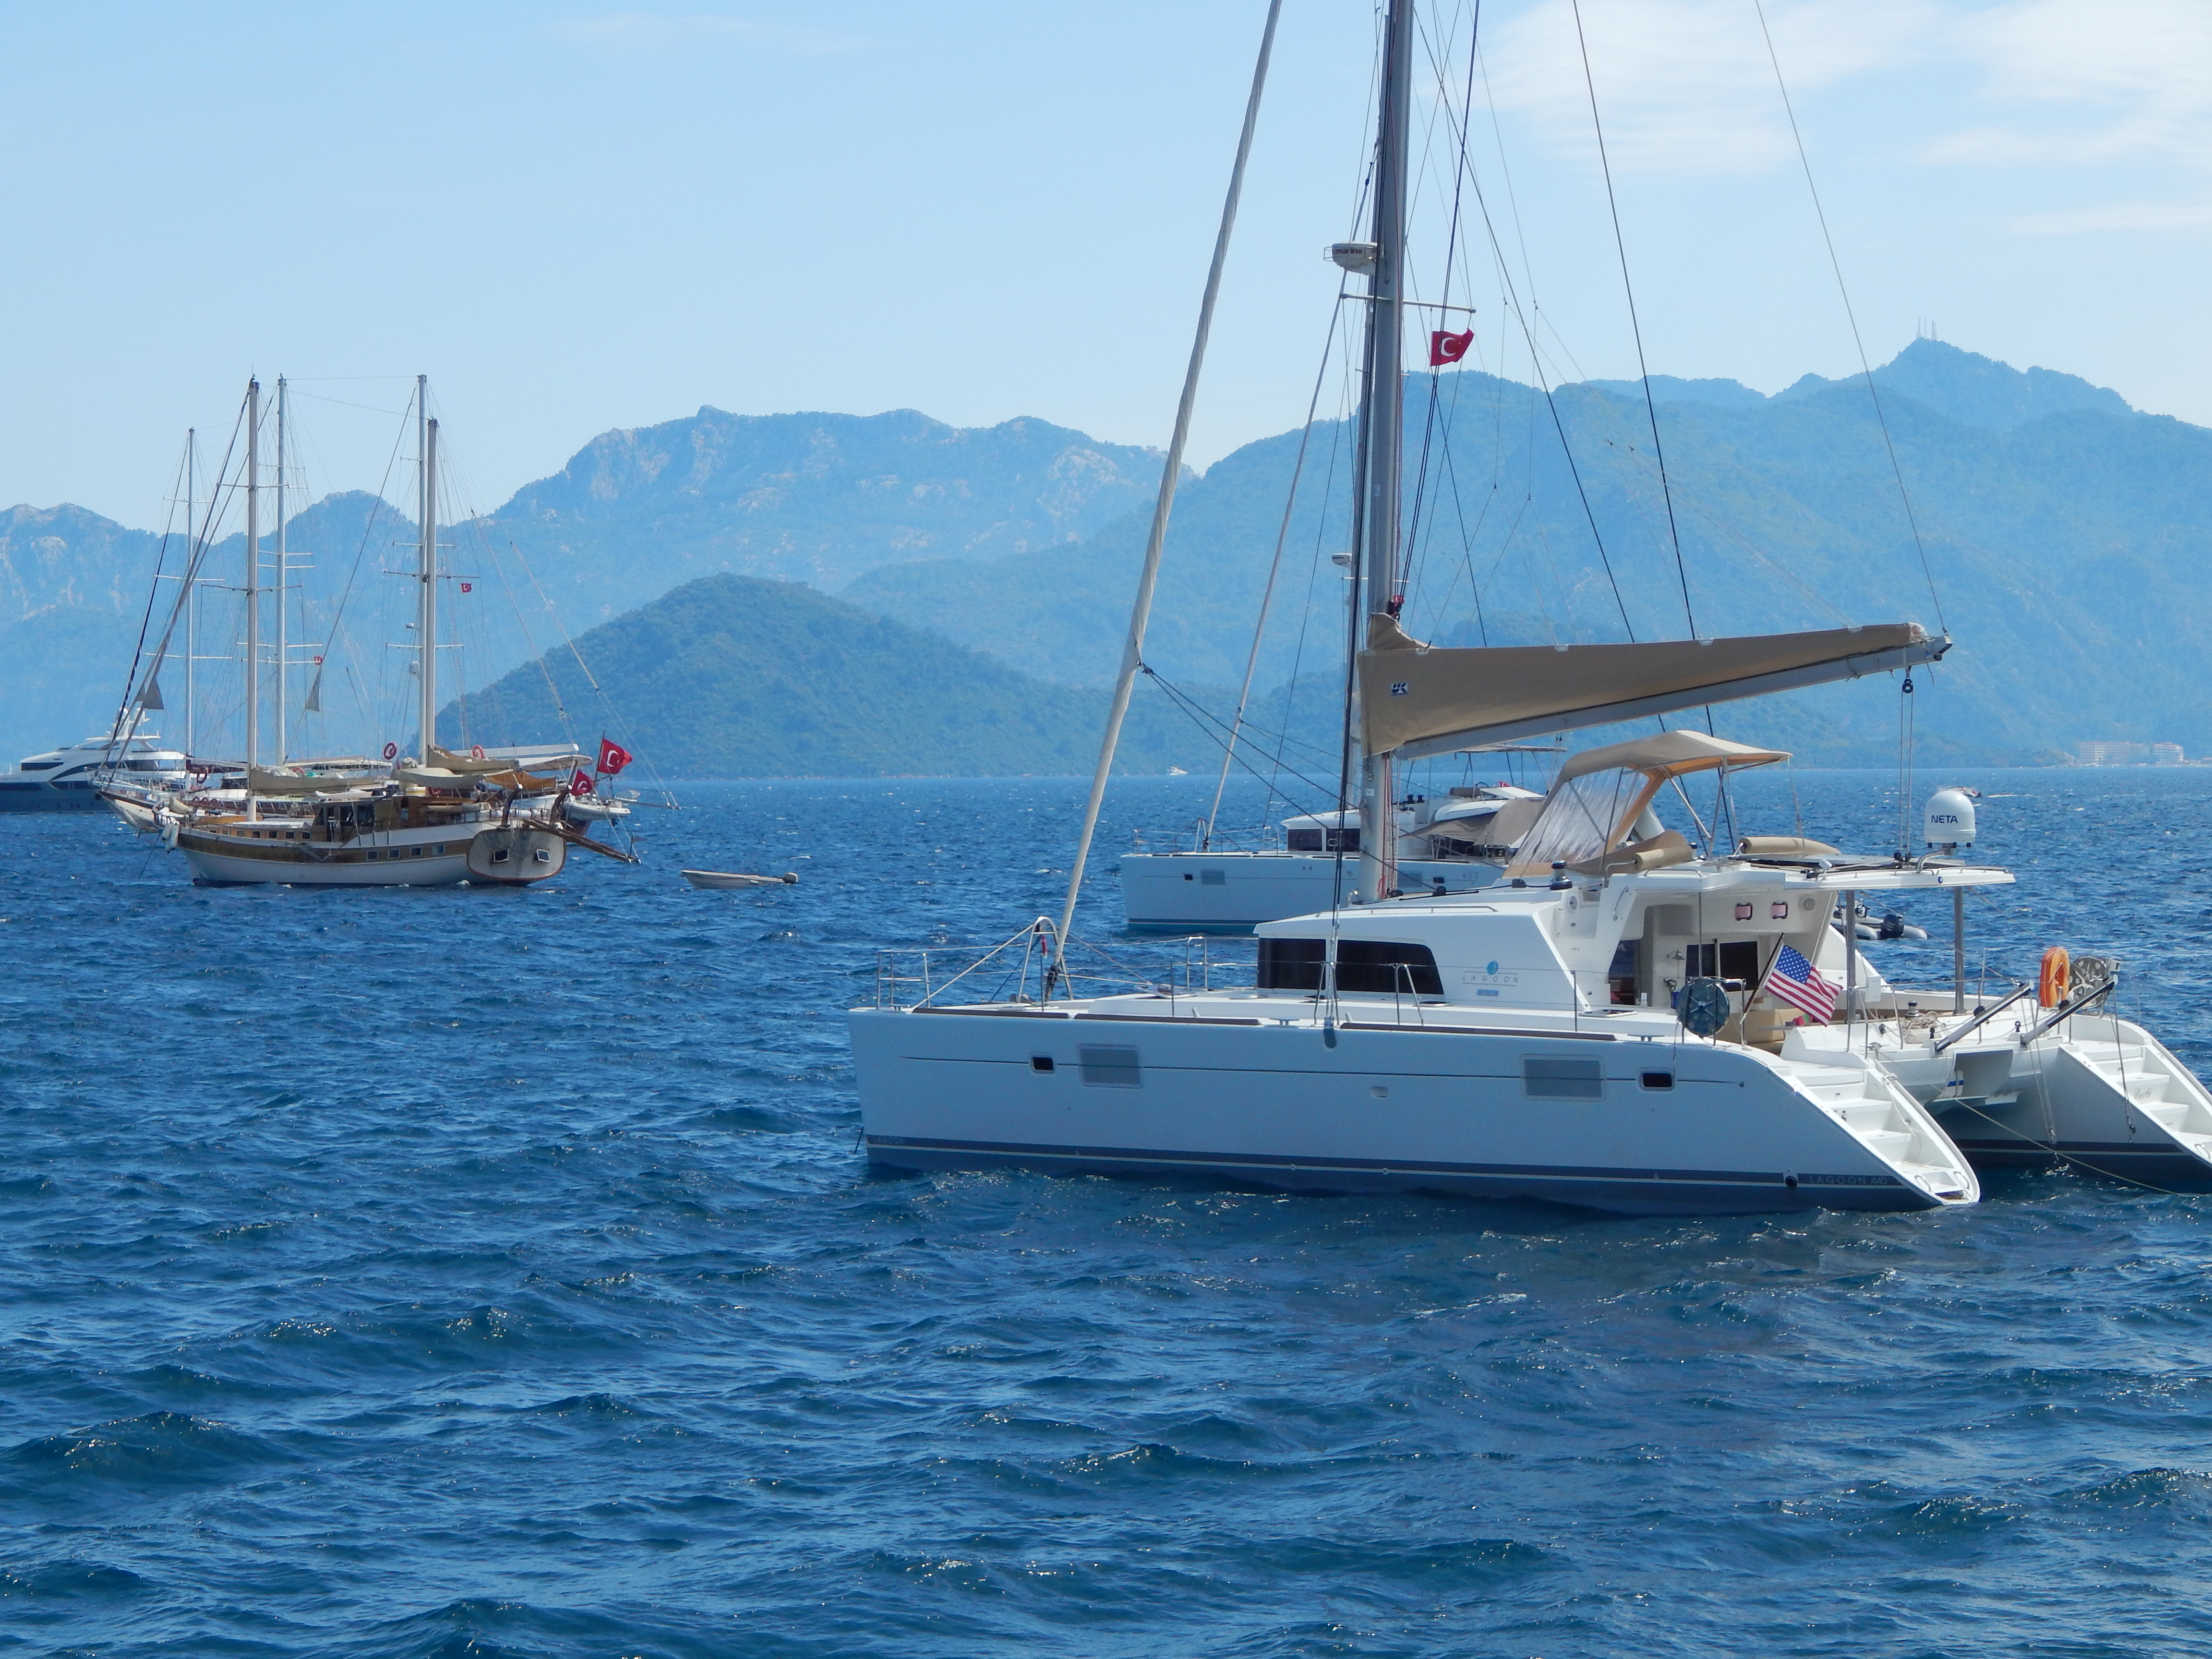
sea, landscape, marina, ship, view, travel, blue, summer, water, riviera, city, coast, boat, resort, harbor, cruise, yacht, sailing, destination, sky, sailboat, water transportation, catamaran, sail, watercraft, sloop, boating, multihull, cat ketch